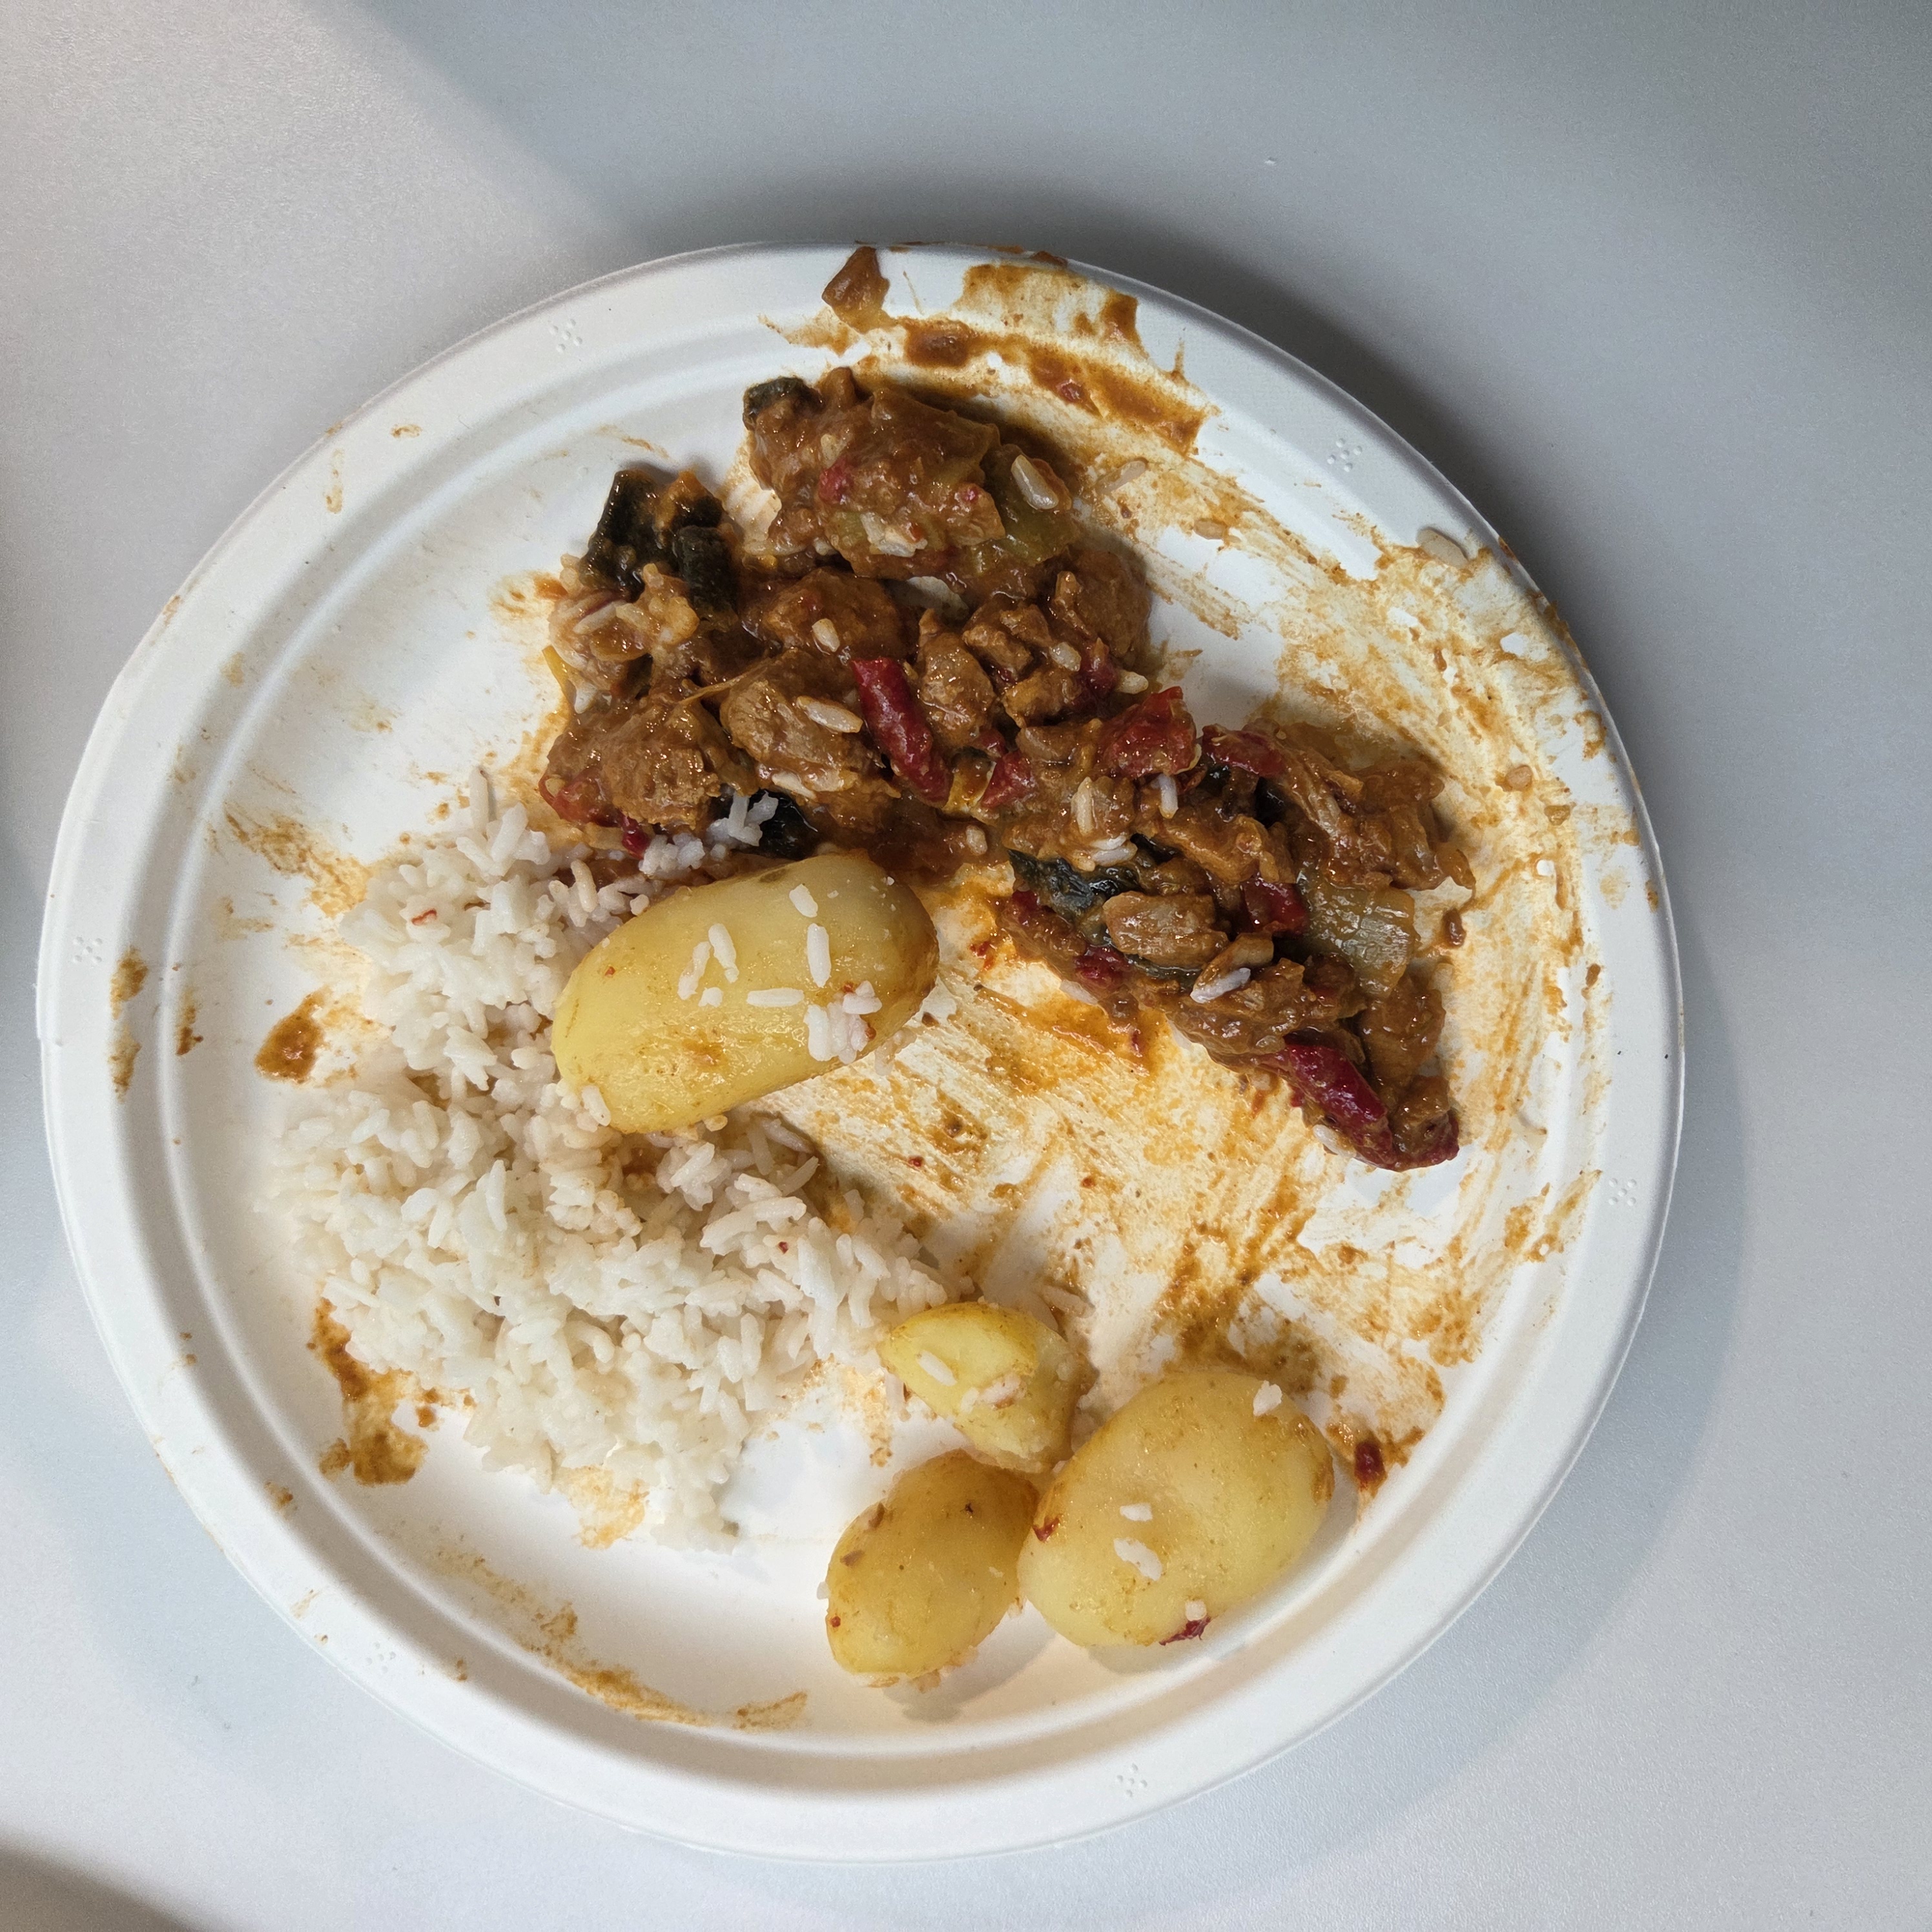
Ingredients: goulash, rice, potatoes